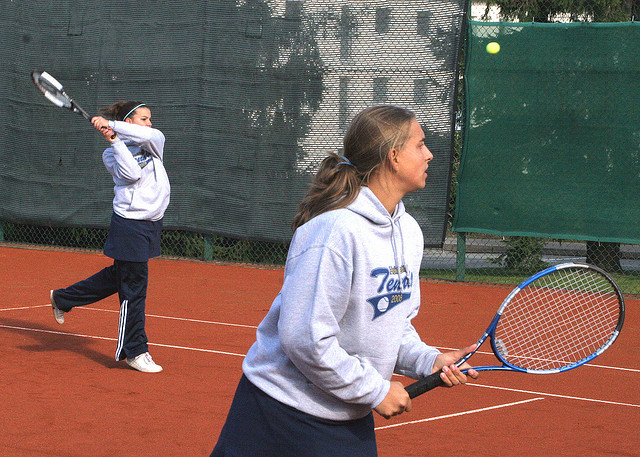
một cô gái đang chuẩn bị đánh quả bóng tennis